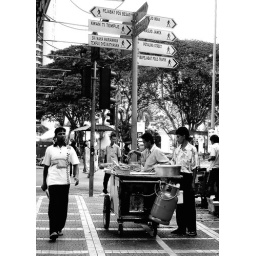
A man walking past a street vendor in KL